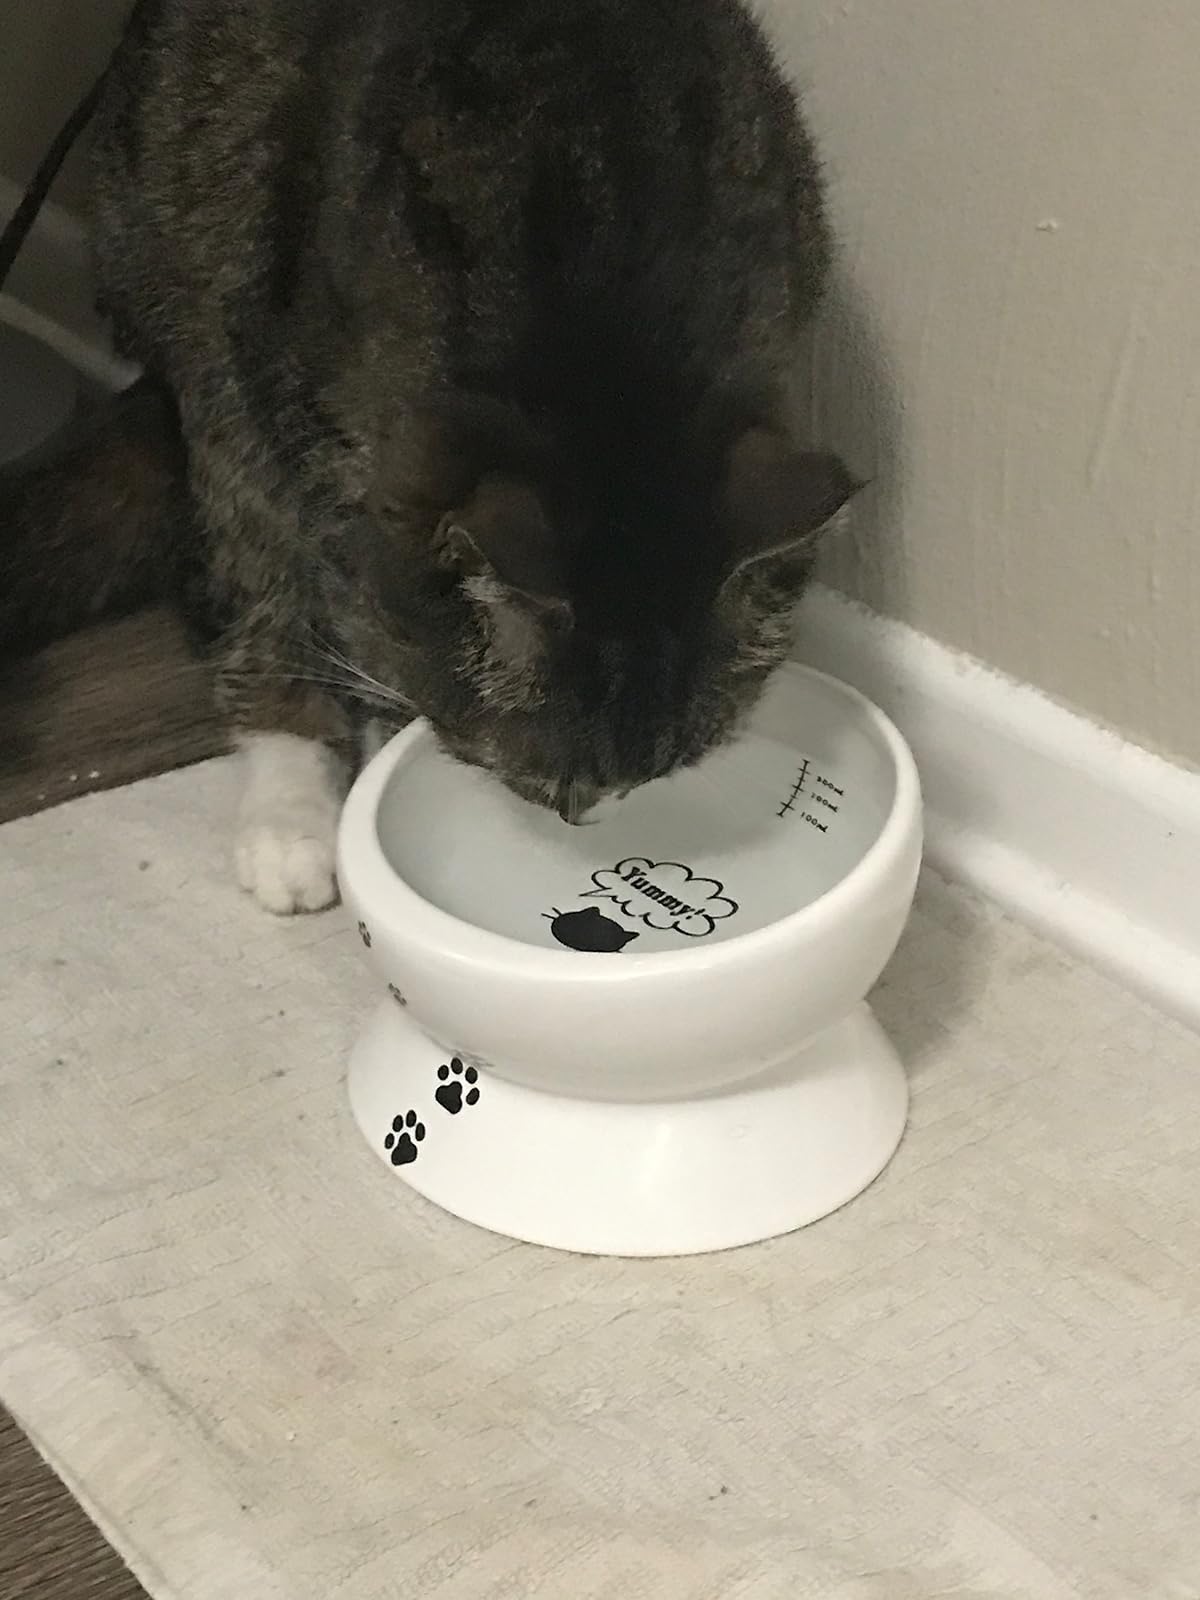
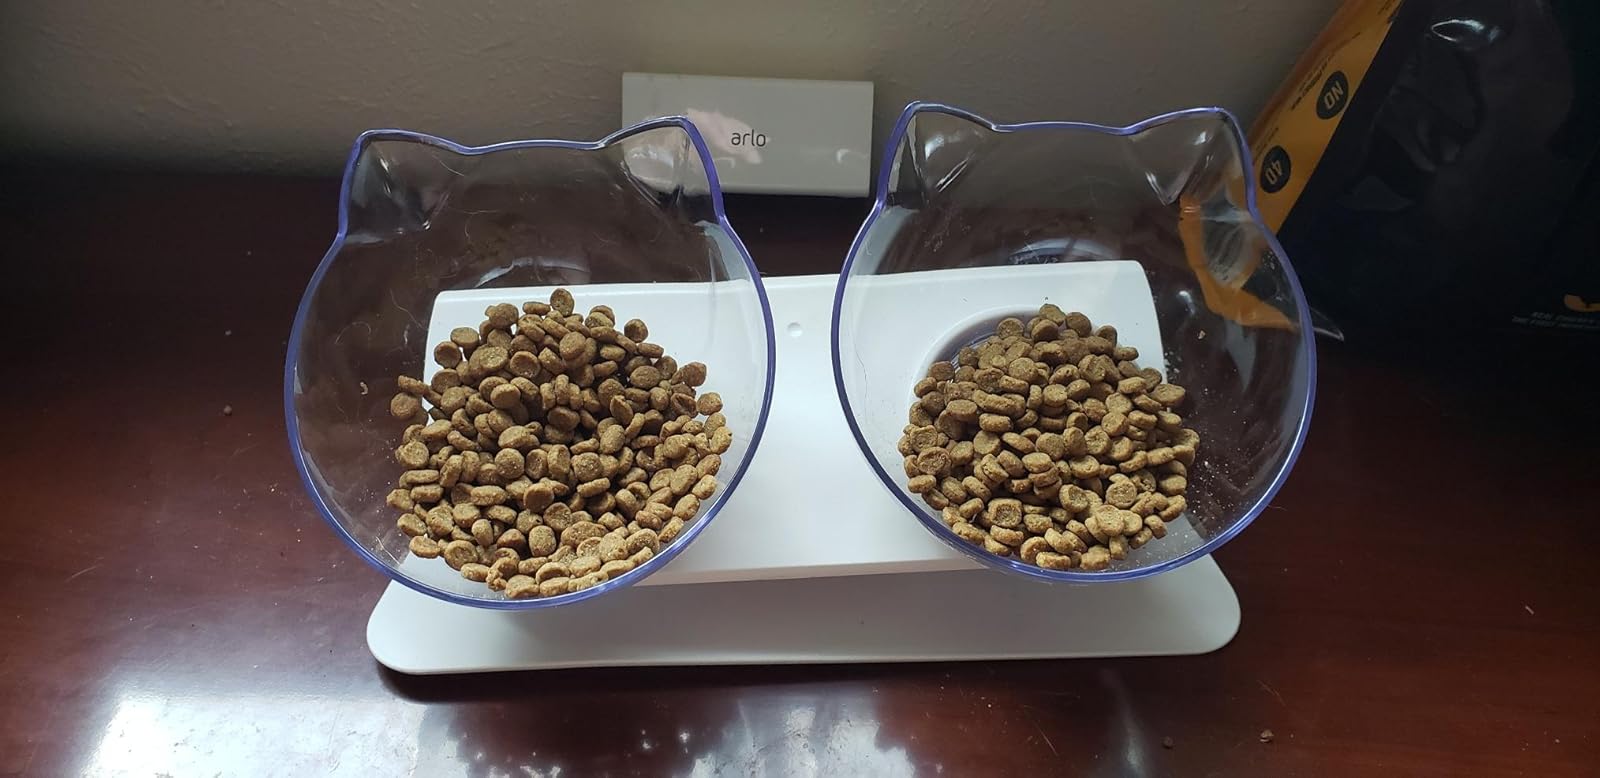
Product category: items_bowl
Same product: no